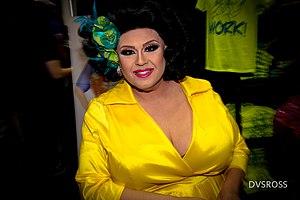
Dekta Work at RuPaul's DragCon LA 2017